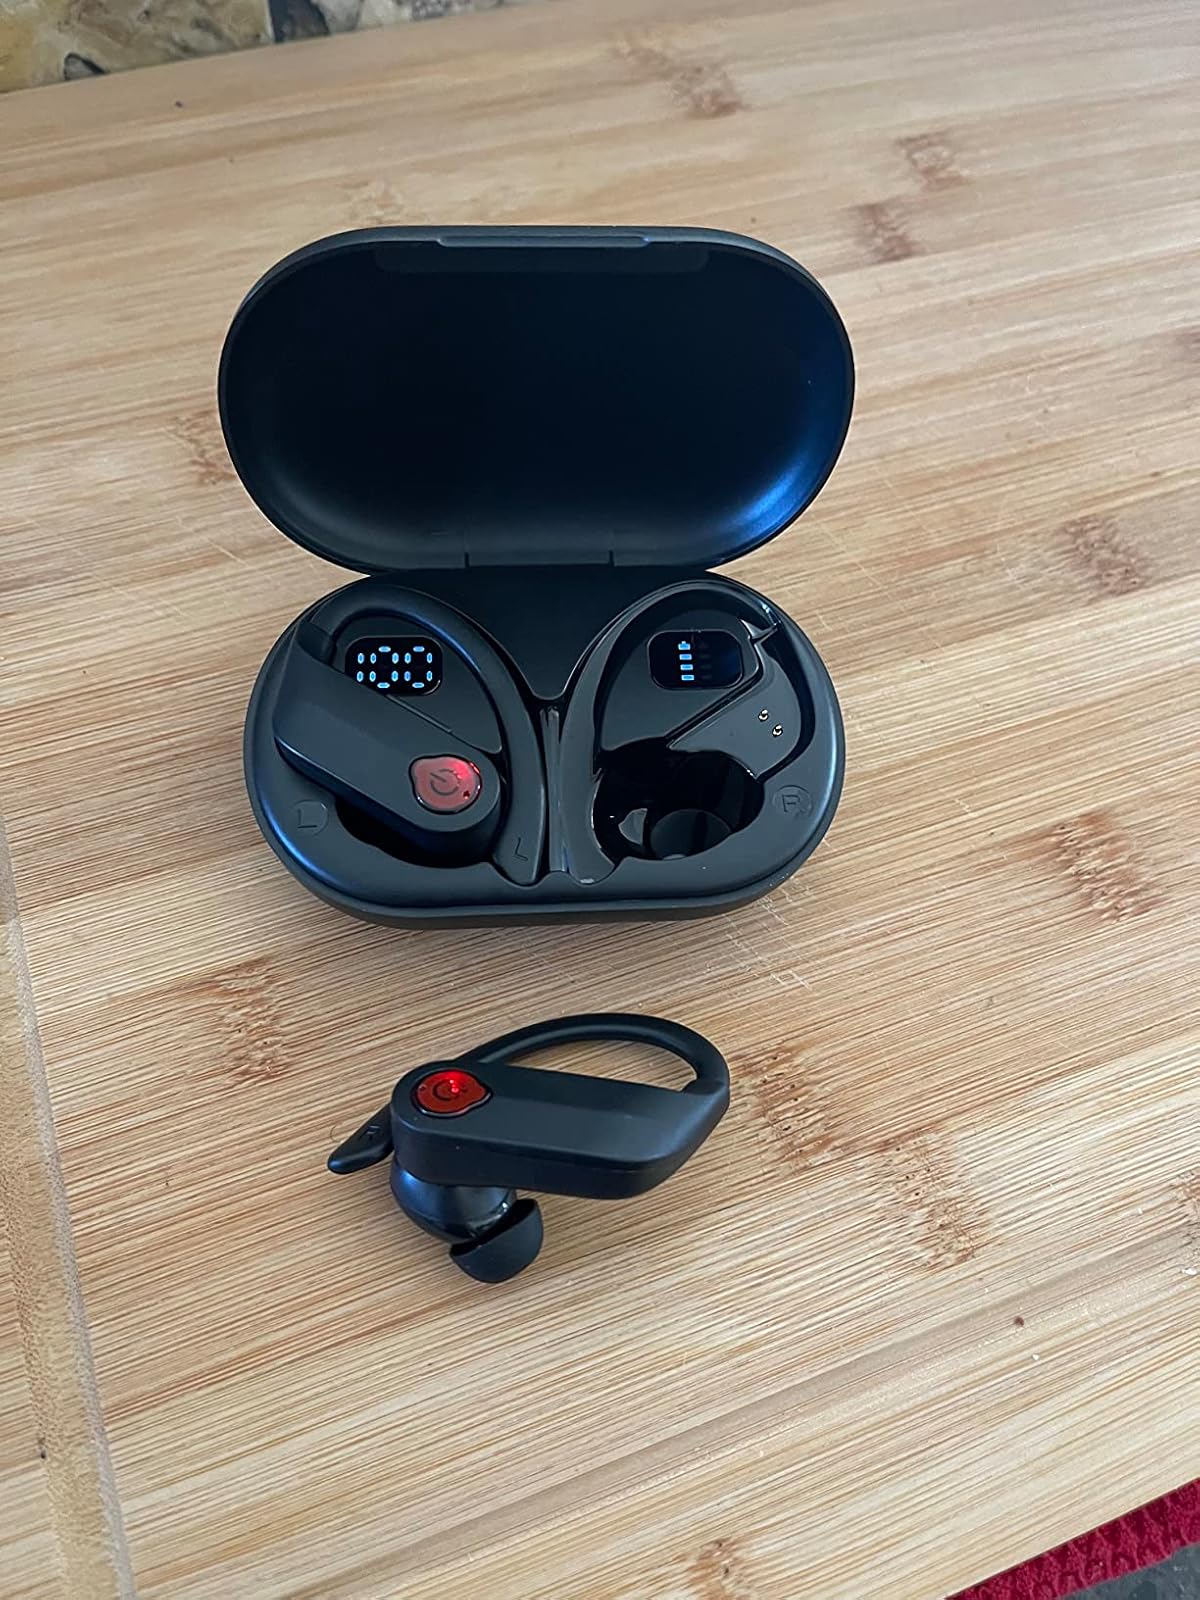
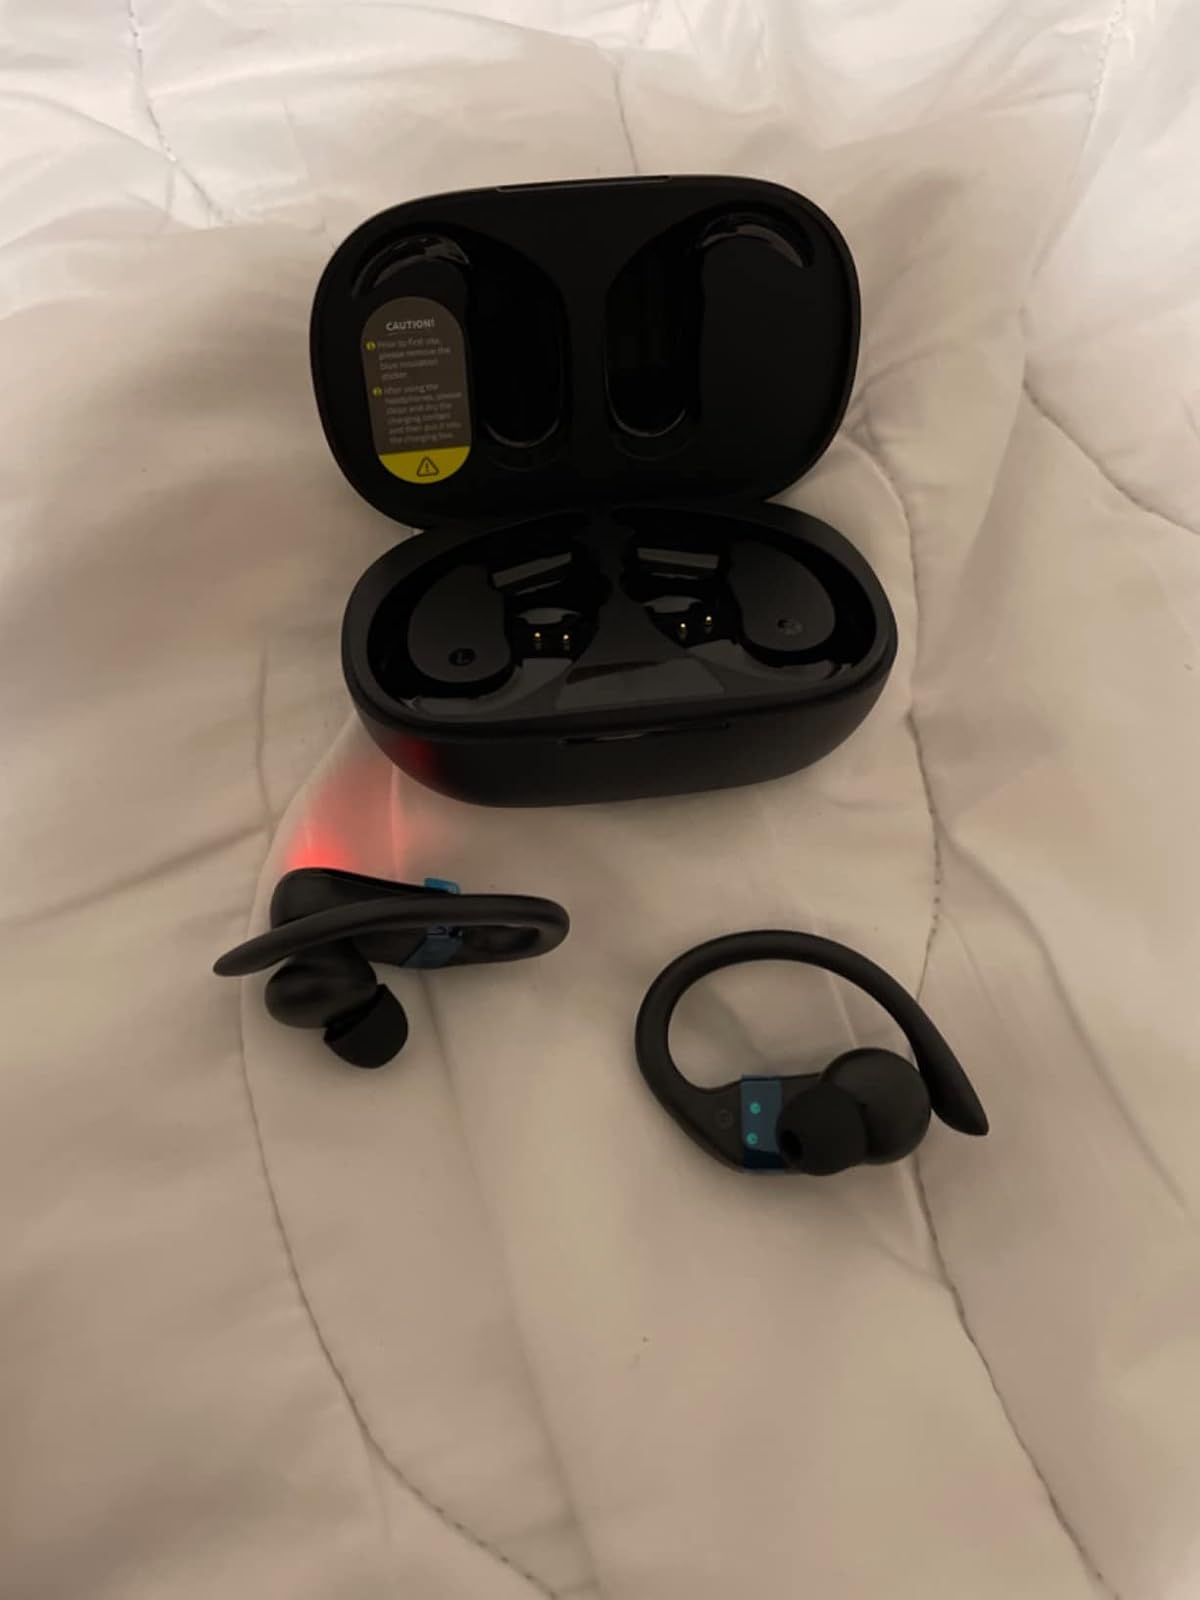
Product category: earbuds
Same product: no